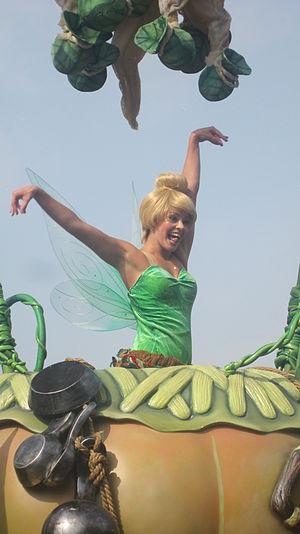
Flights of Fantasy Parade est une parade de jour du parc Hong Kong Disneyland situé sur l'île de Lantau à Hong Kong. La Flights of Fantasy Parade a été lancée le 18 janvier 2011 à l'occasion des 5 ans du parc. Elle remplace la Disney on Parade.
Fée Clochette est un personnage développé par les studios Disney sur la base du personnage éponyme du roman Peter Pan de J. M. Barrie pour le long métrage Peter Pan.